Answer in natural language. Which object is closer to abstract rectangle frame on wall (highlighted by a red box), brown square dining table (highlighted by a blue box) or white cone floor lamp (highlighted by a green box)? Choose between the following options: white cone floor lamp (highlighted by a green box) or brown square dining table (highlighted by a blue box)
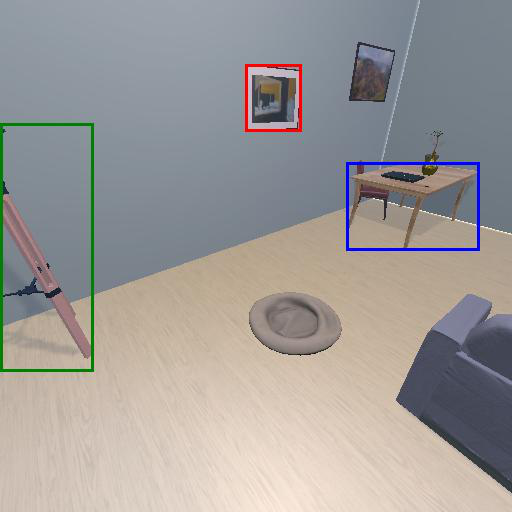
<answer>brown square dining table (highlighted by a blue box)</answer>